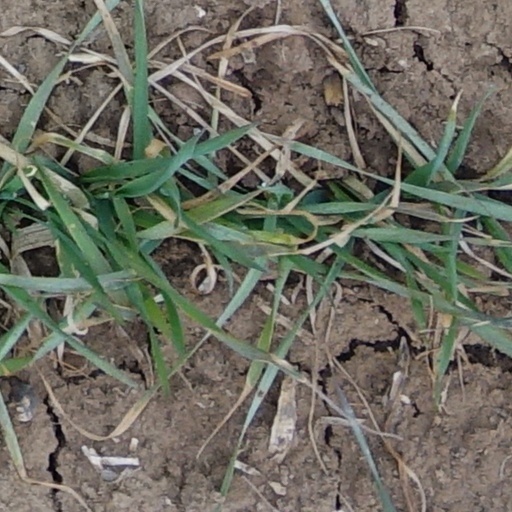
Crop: wheat